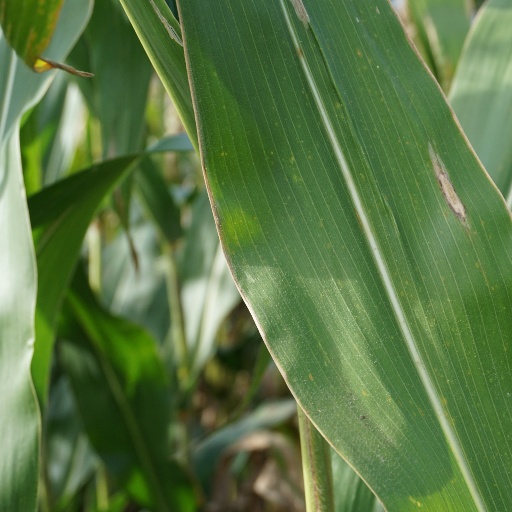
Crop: maize; corn